Social network analysis

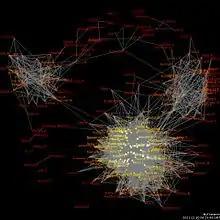
A social network diagram displaying friendship ties among a set of Facebook users

Social network analysis (SNA) is the process of investigating social structures through the use of networks and graph theory. It characterizes networked structures in terms of "nodes" (individual actors, people, or things within the network) and the "ties", "edges", or "links" (relationships or interactions) that connect them. Examples of social structures commonly visualized through social network analysis include social media networks, meme proliferation, information circulation, friendship and acquaintance networks, business networks, knowledge networks, difficult working relationships, collaboration graphs, kinship, disease transmission, and sexual relationships. These networks are often visualized through "sociograms" in which nodes are represented as points and ties are represented as lines. These visualizations provide a means of qualitatively assessing networks by varying the visual representation of their nodes and edges to reflect attributes of interest.